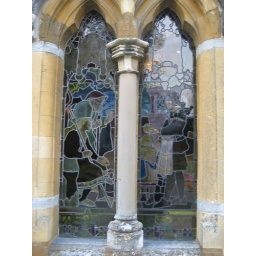
Stained glass windows in the chapel ~ now dining room